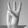
ASL letter: W